William Lethaby

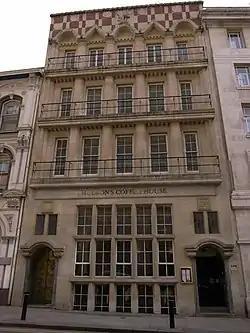
122–124 Colmore Row, Birmingham

From 1889 Lethaby worked only part-time for Shaw and increasingly practiced independently, designing a wide range of products—books, furniture and stained glass as well as buildings—exploring the mystical symbolism of medieval and non-European design and architecture: themes he was to elaborate in his first and most famous (though arguably least representative) book "Architecture, Mysticism, and Myth", published in 1891. This was the first major work of architectural theory to treat architecture as a system of symbols with identifiable philosophical meanings, rather than as abstract systems of aesthetic principles.